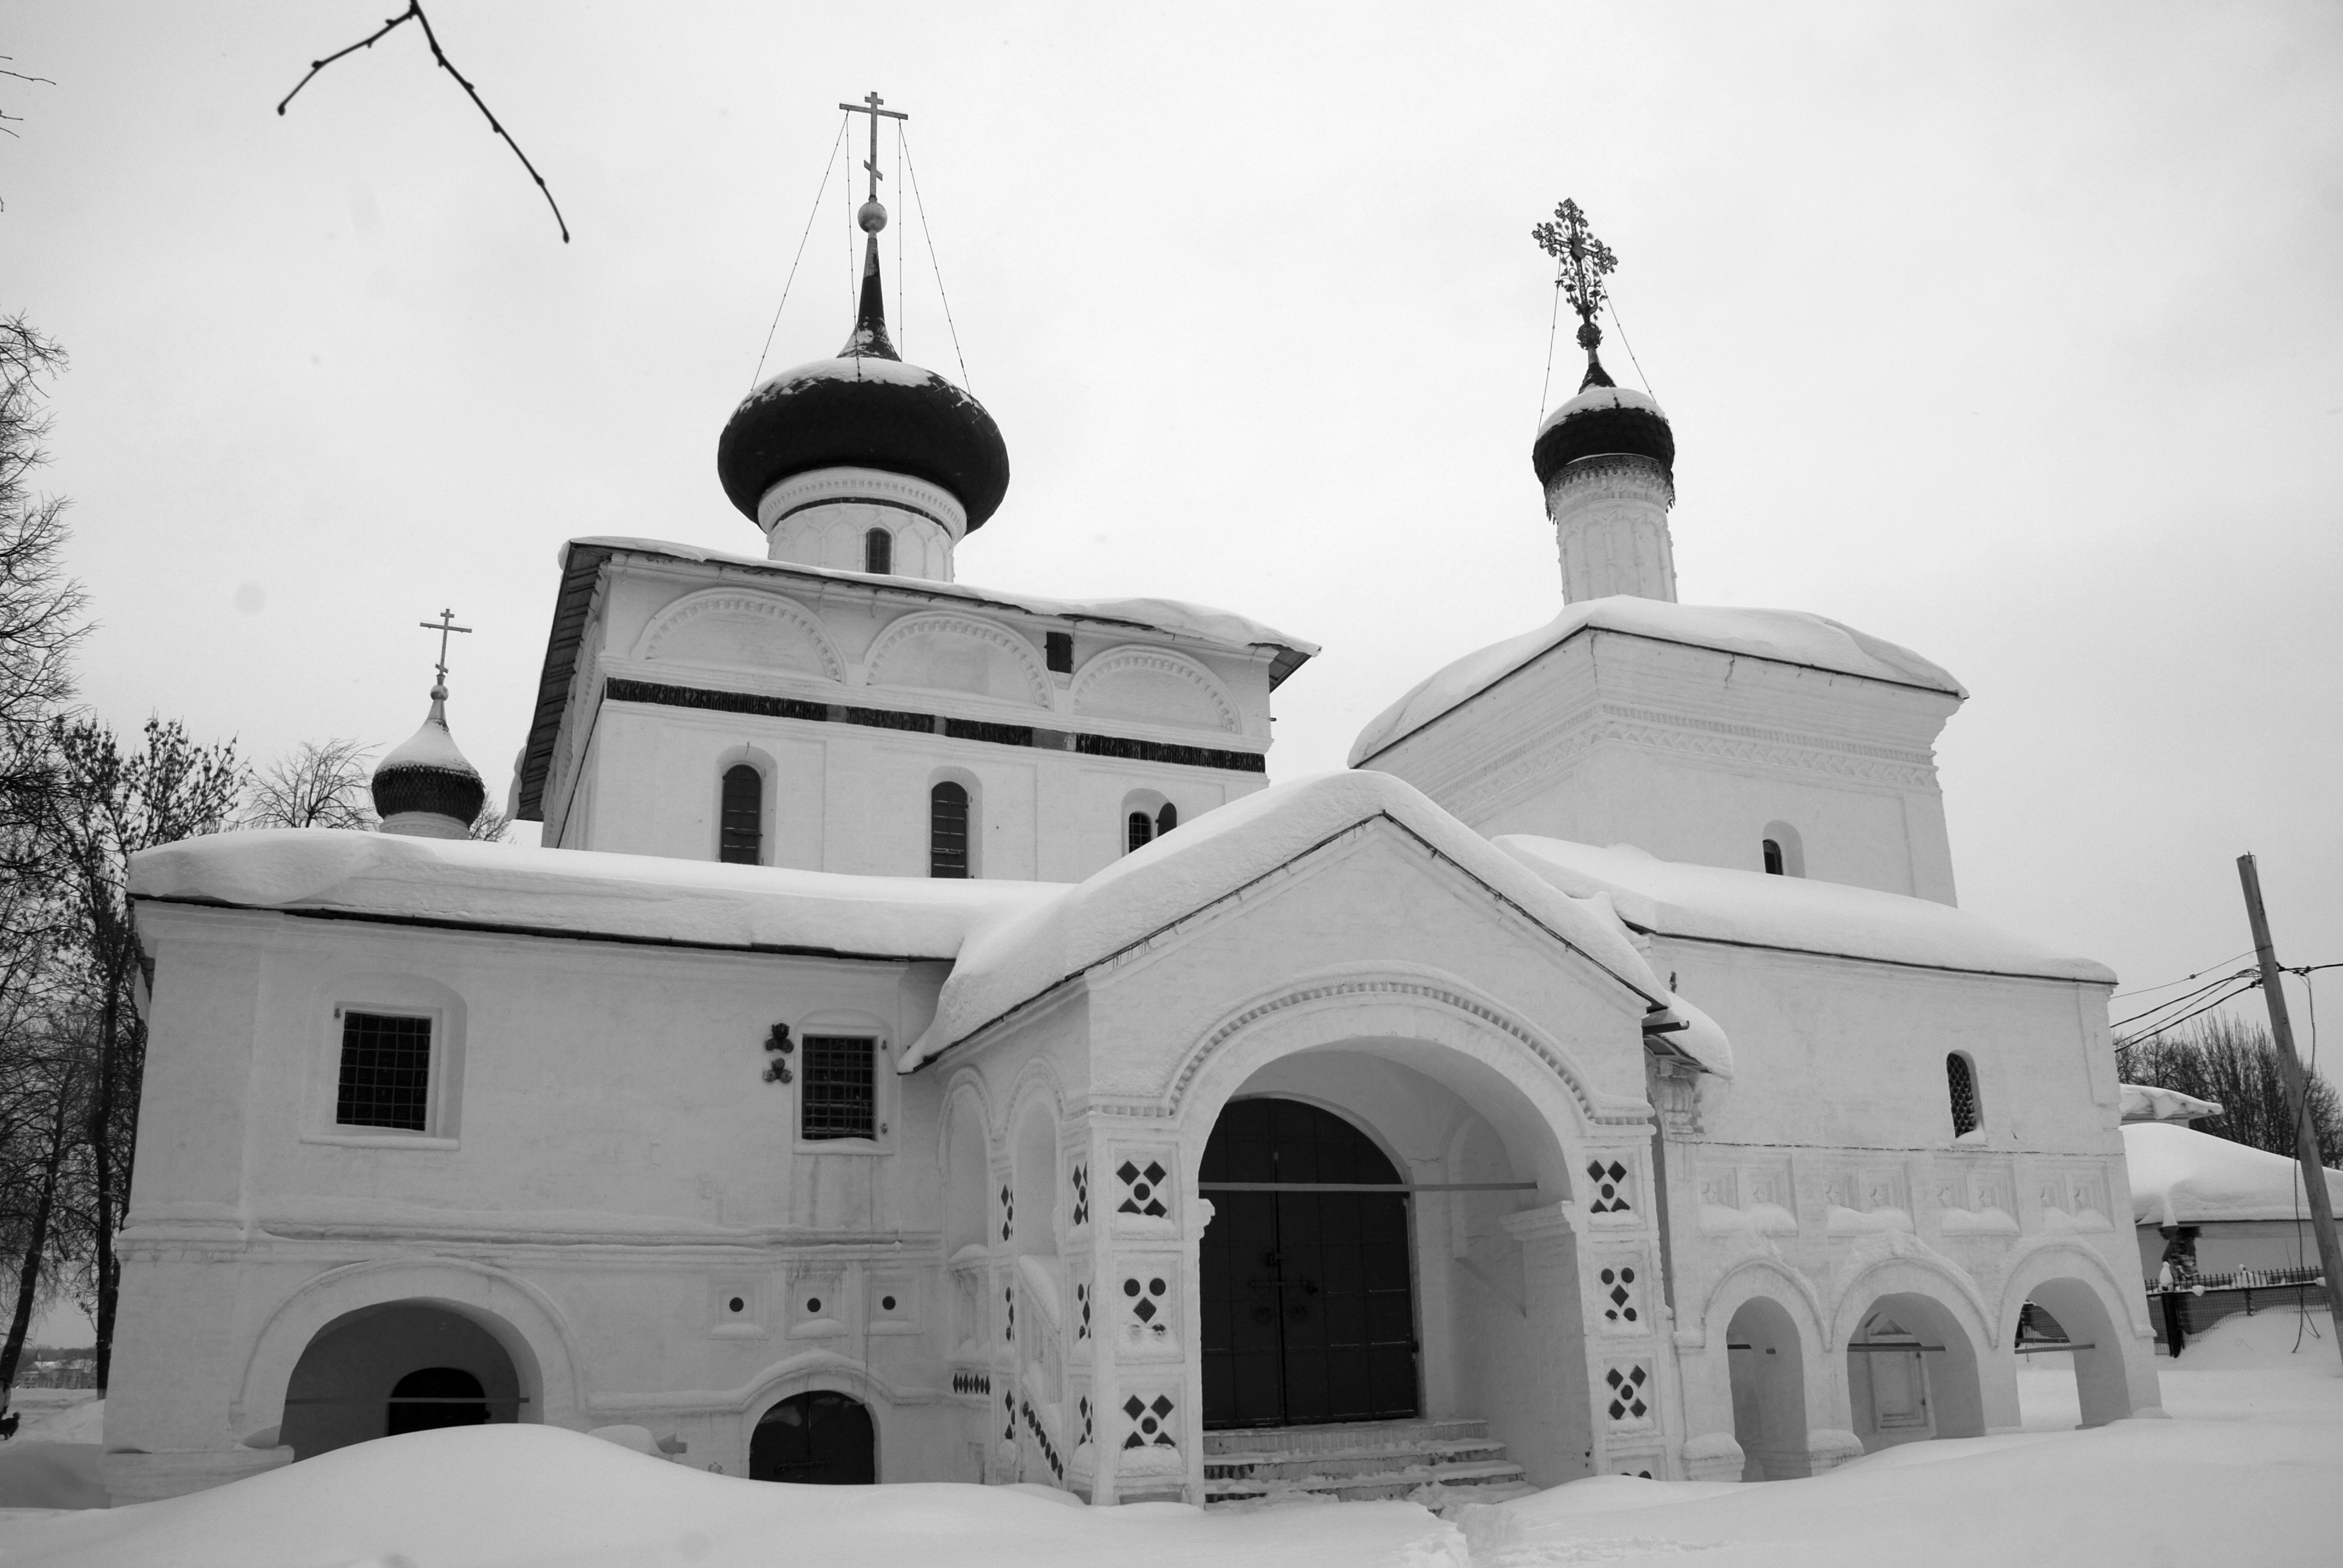
snow, black and white, white, house, building, city, tower, church, chapel, nikon, monochrome, place of worship, temple, monastery, orthodox, nikkor, dome, russia, d80, 18135mmf3556g, 18135mm, nikond80, yaroslavl, monochrome photography, spanish missions in california